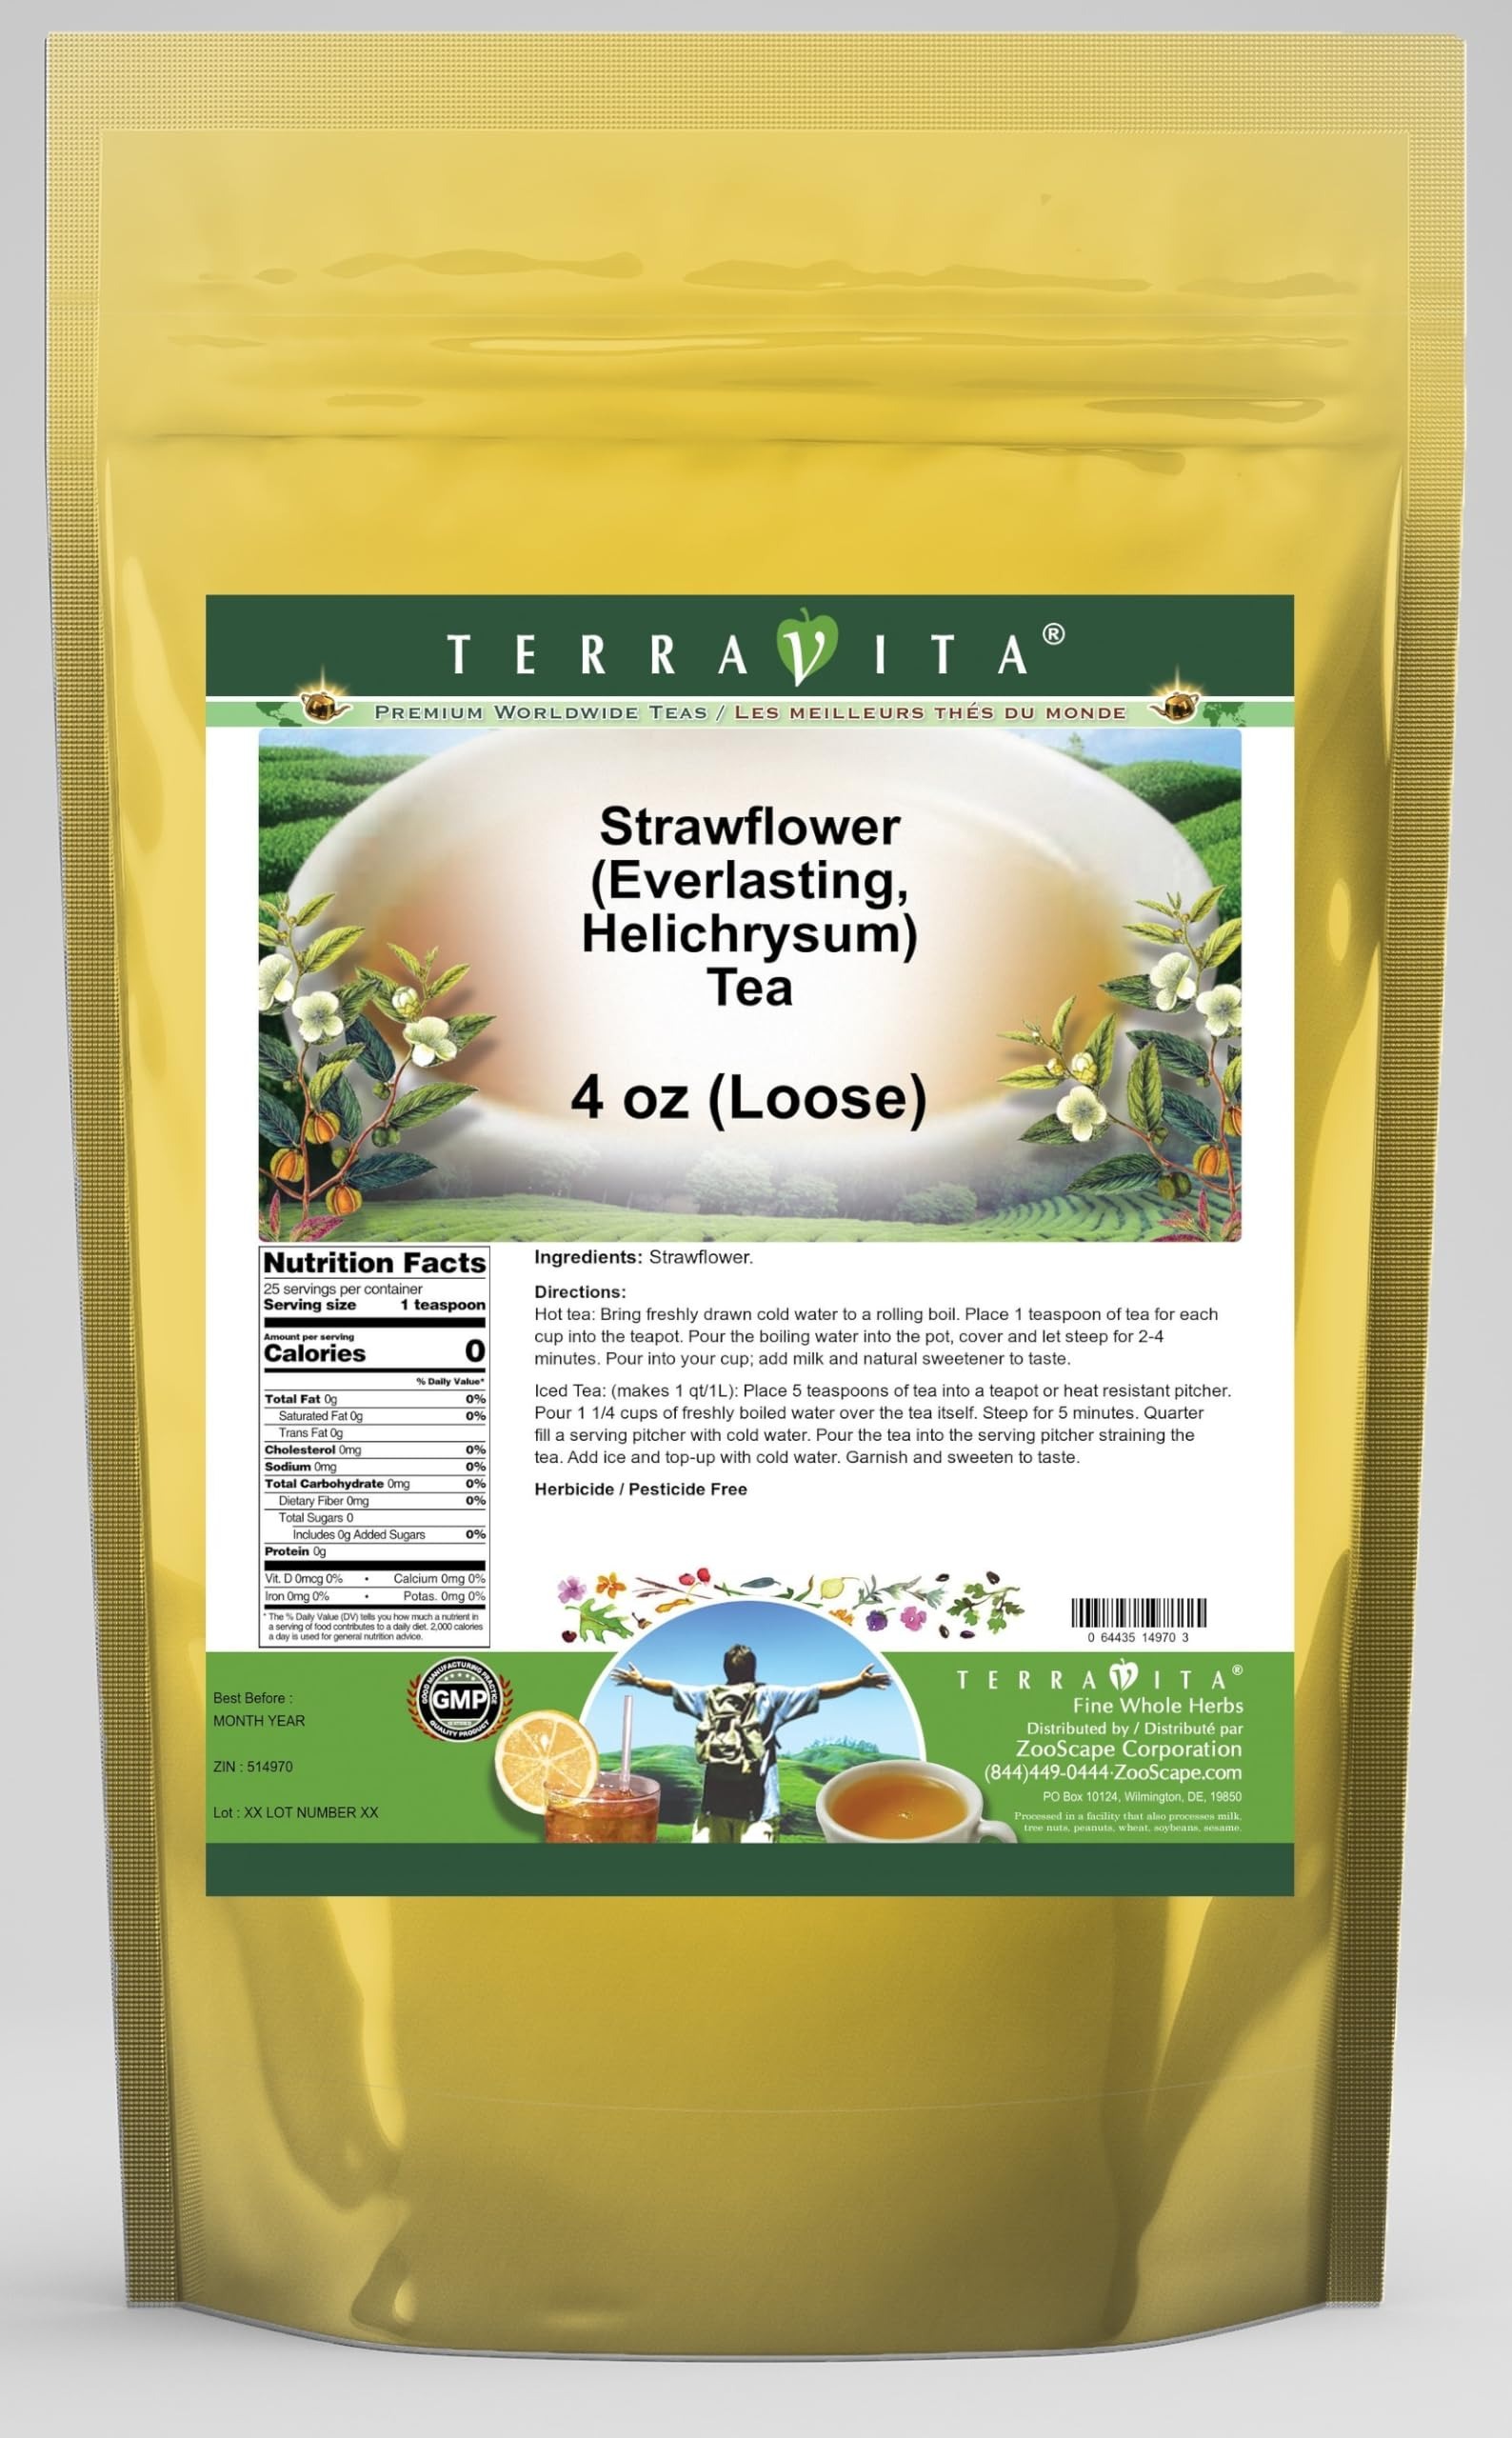
Item Name: Strawflower (Everlasting, Helichrysum) Tea (Loose) (4 oz, ZIN: 514970) - 2 Pack
Bullet Point 1: Strawflower (Everlasting, Helichrysum) Tea (Loose) (4 oz, ZIN: 514970)
Bullet Point 2: No fillers.
Bullet Point 3: Manufacturer: TerraVita
Bullet Point 4: Size: 4 oz
Bullet Point 5: Loose Leaf Herbal Tea - Packed in a convenient upright pouch!
Product Description: Strawflower (Everlasting, Helichrysum) Tea (Loose) (4 oz, ZIN: 514970)<BR><BR>Packaged in the United States in a GMP certified facility (Good Manufacturing Practice).<BR><BR>No fillers.<BR><BR>Manufacturer: TerraVita<BR><BR>Size: 4 oz<BR><BR>Loose Leaf Herbal Tea - Packed in a convenient upright pouch!<BR><BR>Ingredients: Strawflower
Value: 8.0
Unit: Ounce

Price: 64